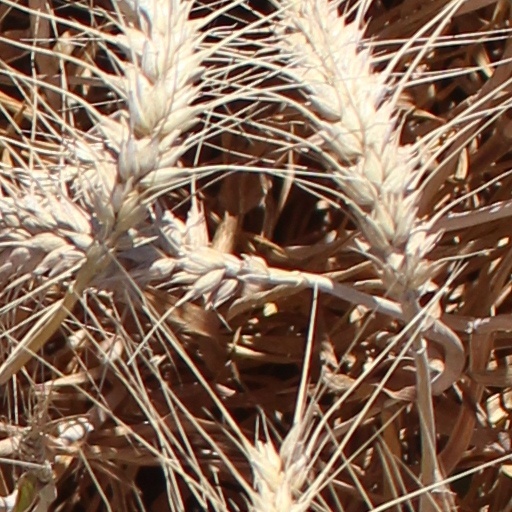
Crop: wheat